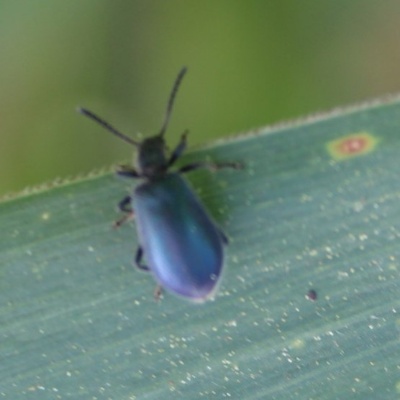
Crop: Maize
Condition: leaf beetle